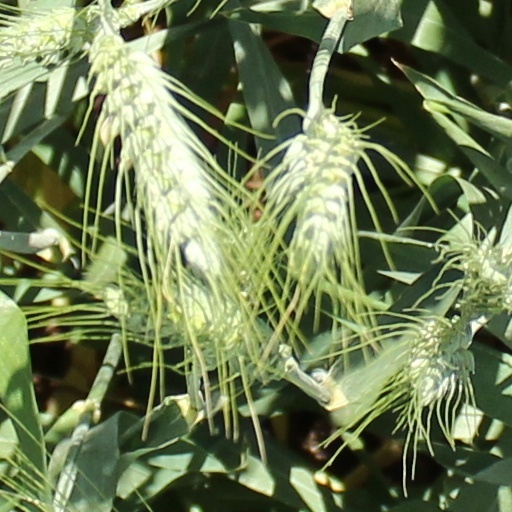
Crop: wheat